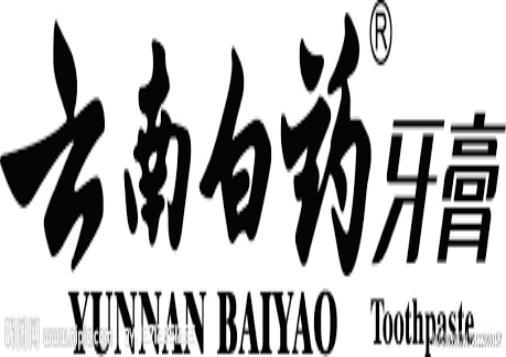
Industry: Medical